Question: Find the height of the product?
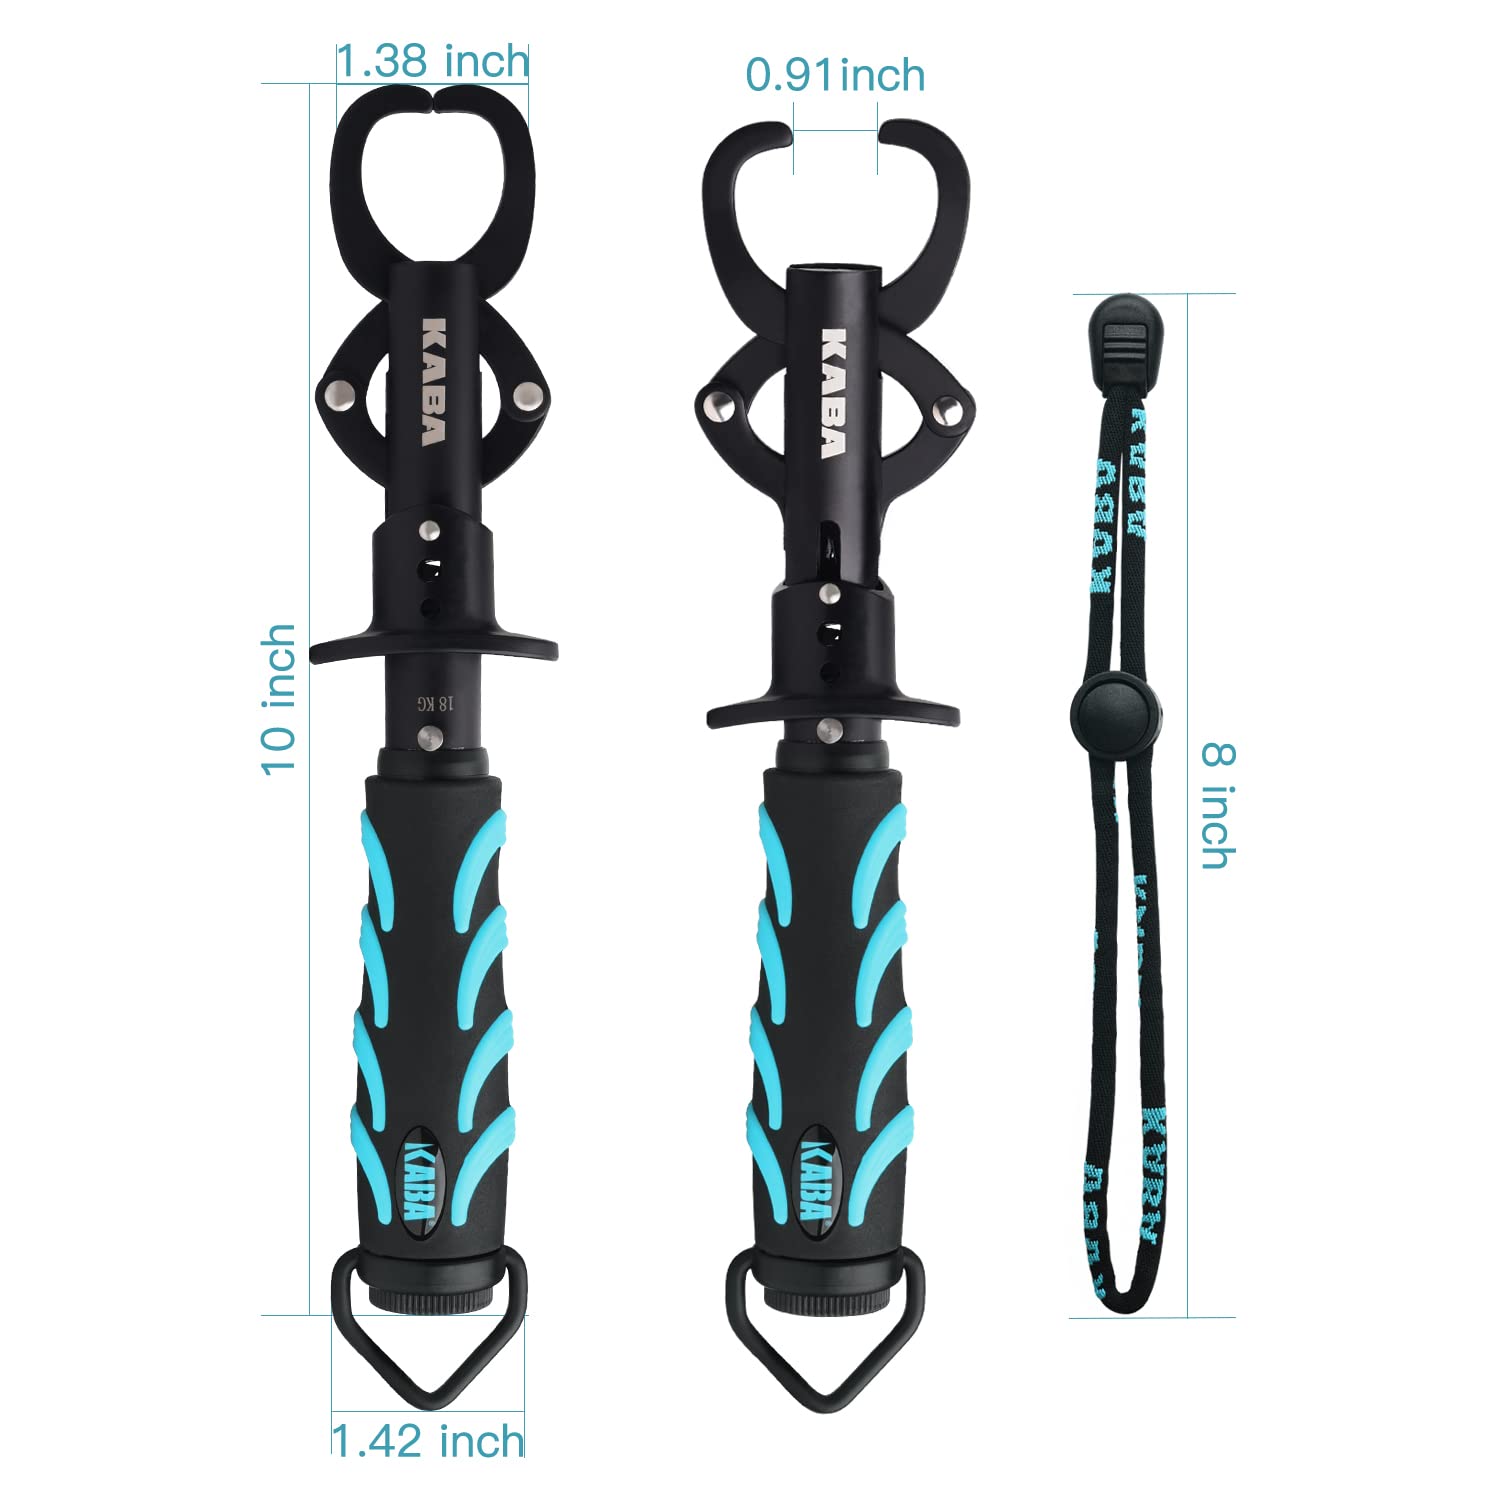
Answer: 0.91 inch